Porth Teigr

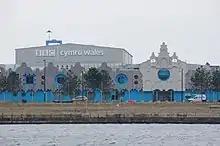
BBC Roath Lock studios

The centrepiece of the development is the new 170,000 sq foot drama production studio complex for the BBC at Roath Lock. Extensive infrastructure and public realm works including a new bridge linking the site to the remainder of the inner harbour were completed enabling access to the new BBC Roath Lock Studios. The studios were officially opened on 12 March 2012 and will be the home to several productions, including "Doctor Who" (until 2021), "Casualty", "Pobol y Cwm" and "Upstairs Downstairs". Casualty started filming on site in September 2011.